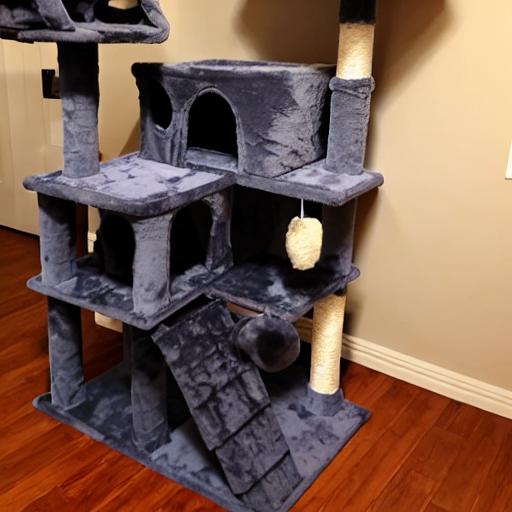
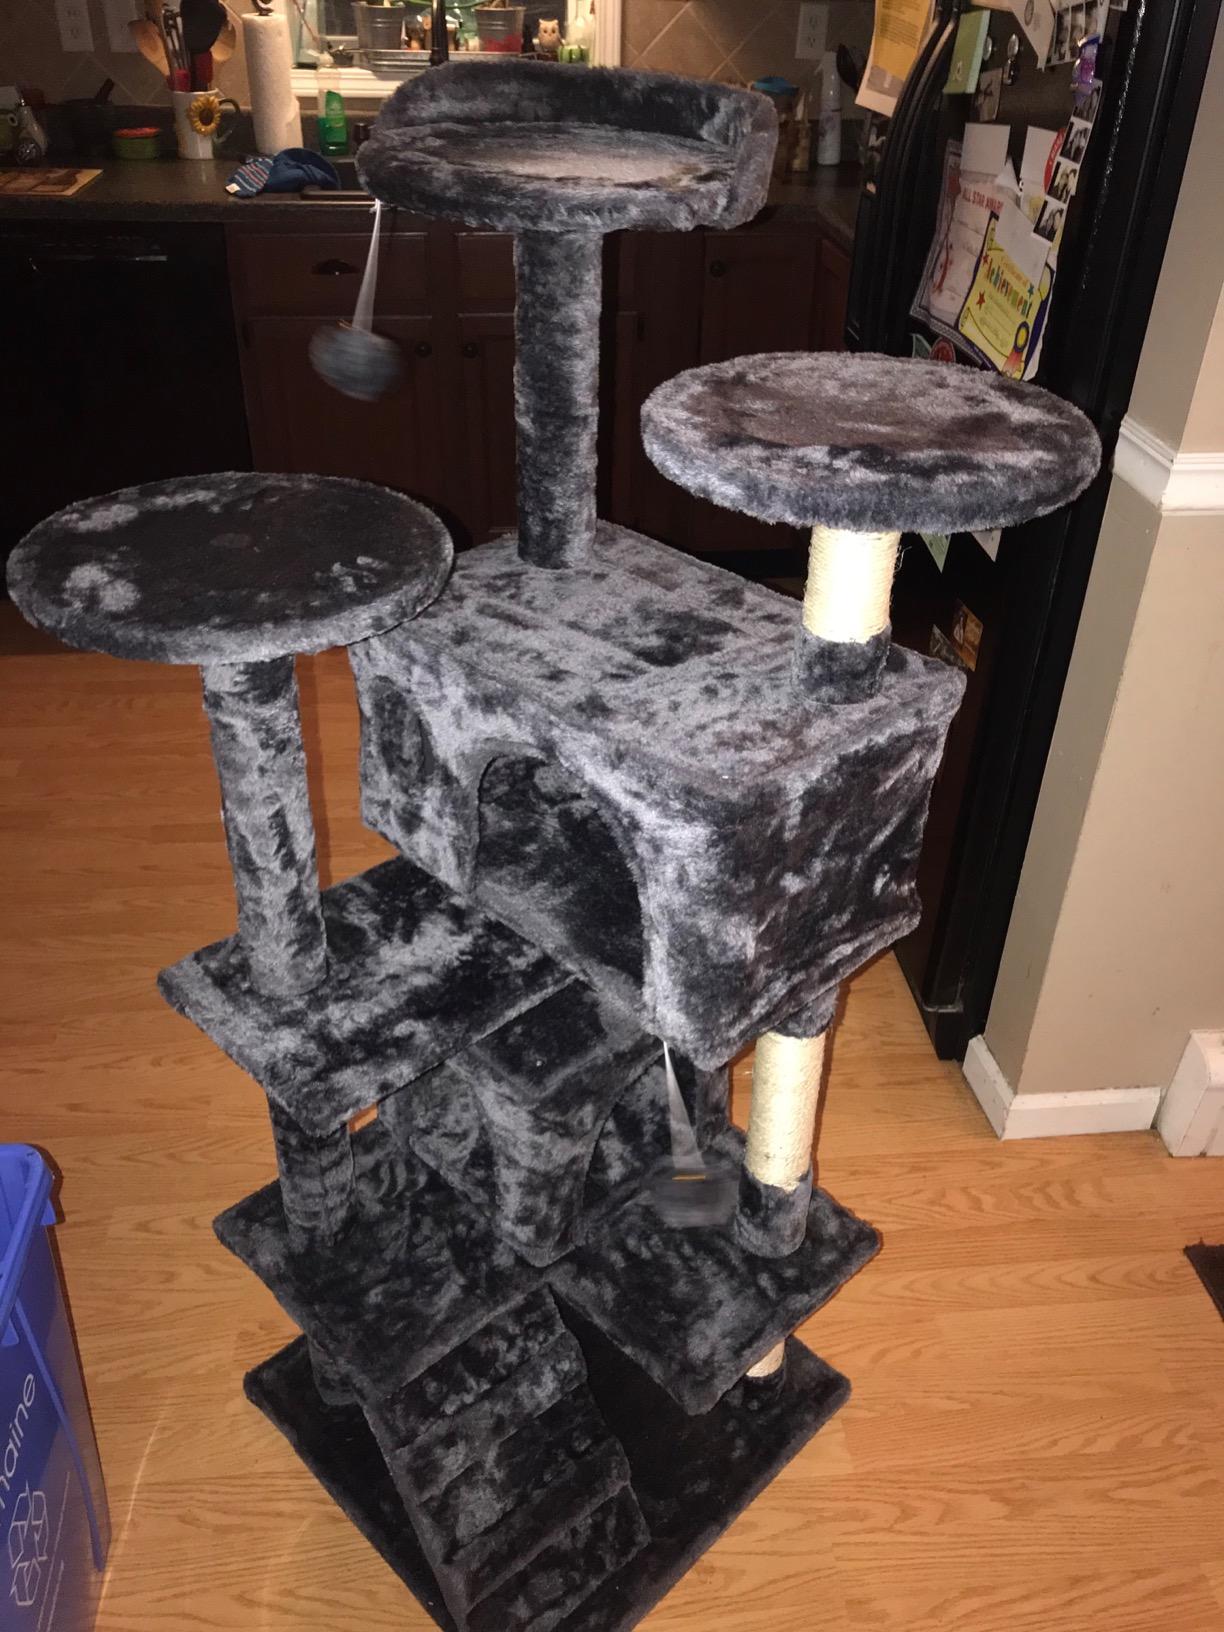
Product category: items_cat tree
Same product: no